Central Region, Portugal

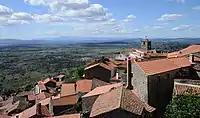
Monsanto, known as "the most Portuguese village of Portugal".

Along the region's mountainous border with Spain are a series of fortresses and castles that once protected the country from its many invaders. Over the centuries, Moors, Christians, Spaniards and Portuguese have all tried to take these villages, but their higher elevations usually gave them a distinct advantage. On that border, the more than one dozen fortified frontier villages beckon today's visitors to come explore a 900-year history — full of the heroism, epic battles and romance upon which Portugal struggled to become a nation. Today, Portugal boasts the longest-standing border in all of Europe.